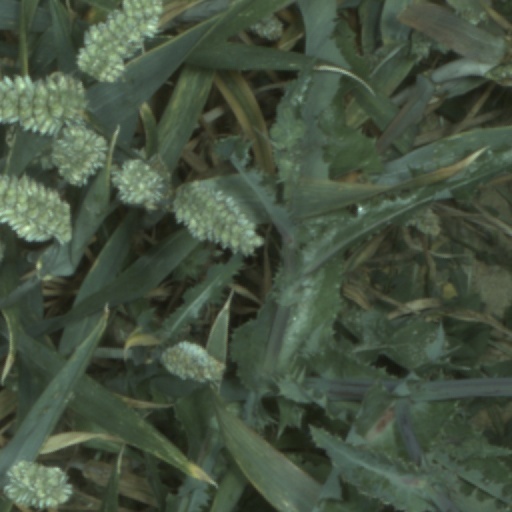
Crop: wheat